Maelor

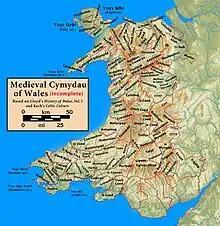
Medieval commotes of Wales, with Maelor, only covering English Maelor in the north-east.

The Maelor is an area of north-east Wales along the border with England. It is now entirely part of Wrexham County Borough. The name "Maelor" is an old Welsh word: it can be translated as "land of the prince", from "mael" ("prince") and "llawr" ("low ground", "region").